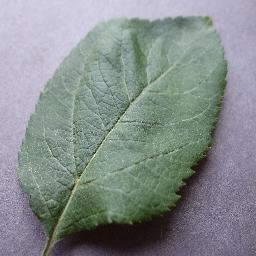
Label: Apple___healthy